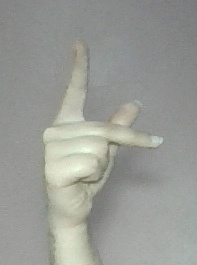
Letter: dha